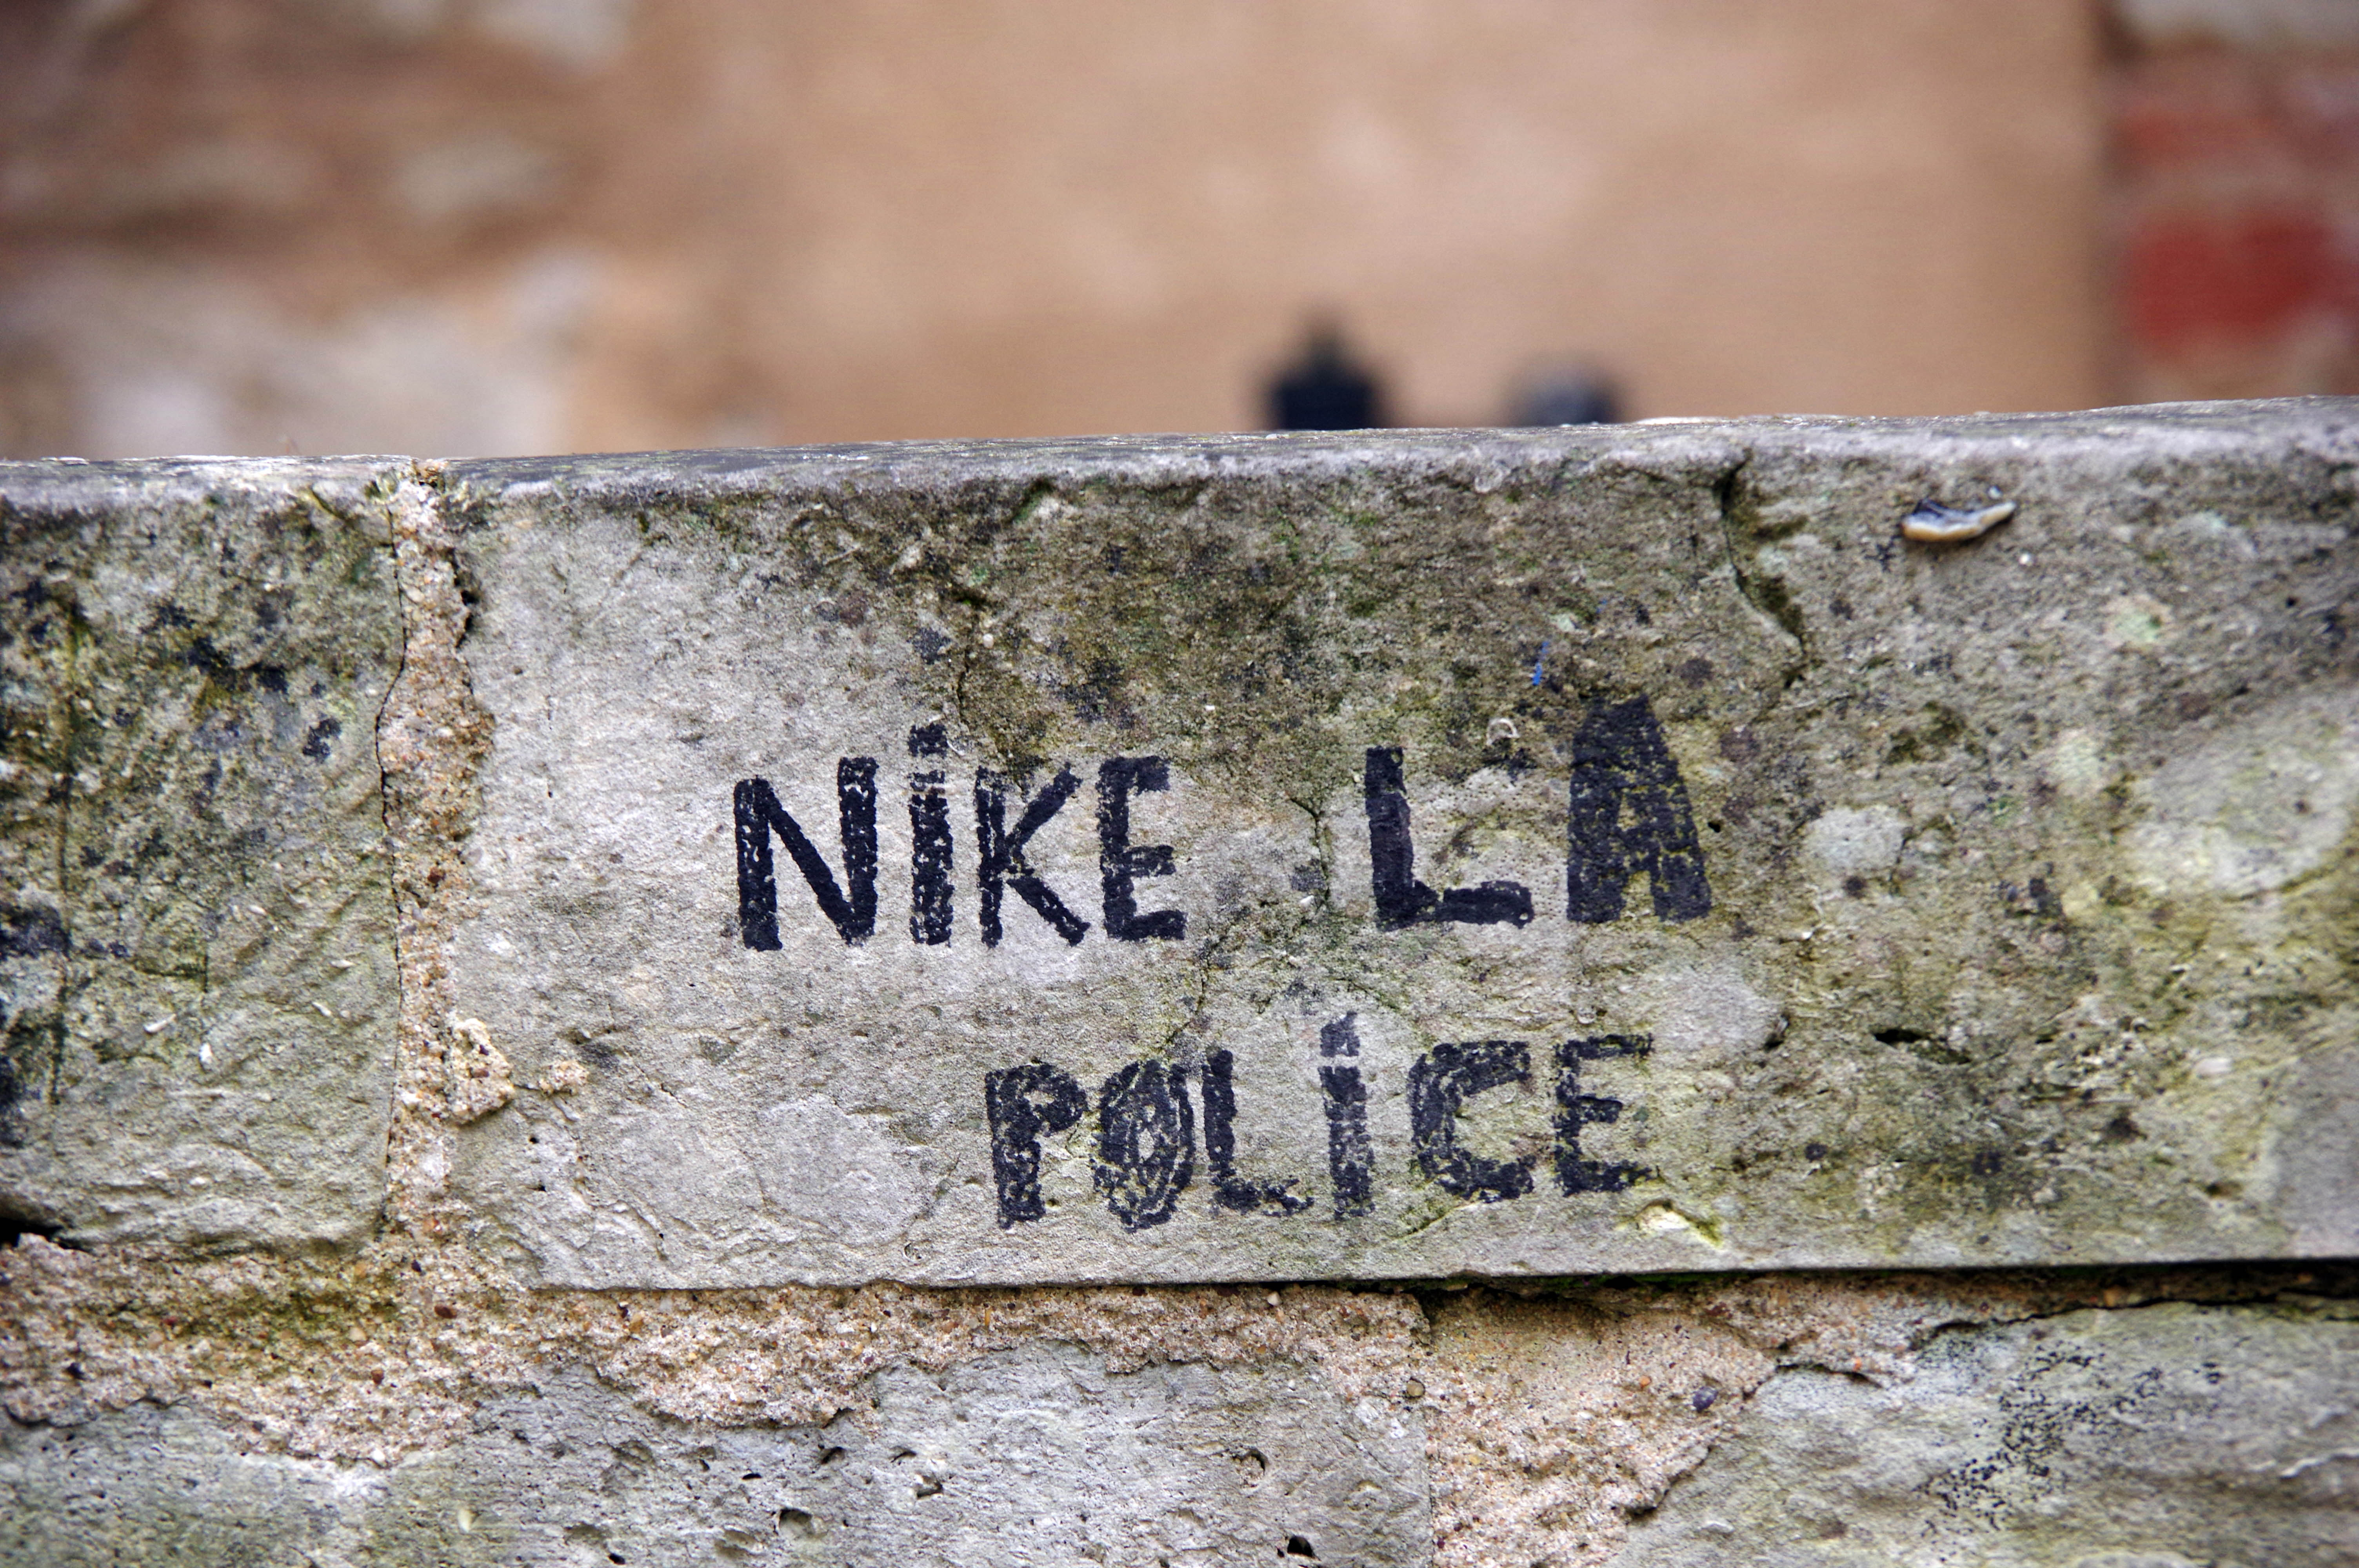
rebellious, text, wall, font, number, cement, brick